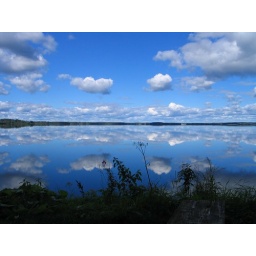
Mirror mirror in the lake